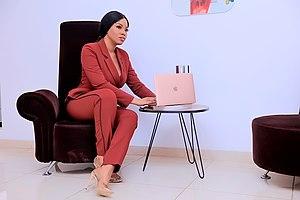
Elena Miro K philanthrope
Elena Miro K, de son vrai nom Myrlène Modukpè E. Kouwakanou, est une écrivaine béninoise. Elle est également philanthrope, présentatrice de télévision et dirige son entreprise de communication nommée EM Com.